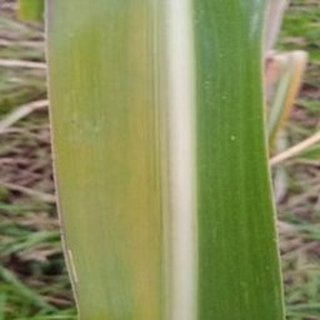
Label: sugarcane_yellow_leaf_disease